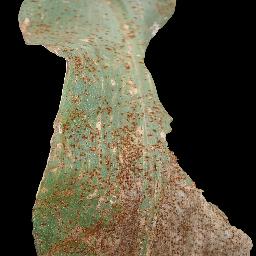
Label: Corn___Common_rust